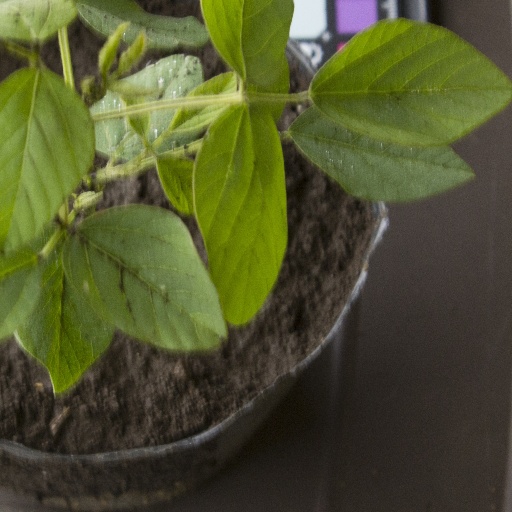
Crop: soybean